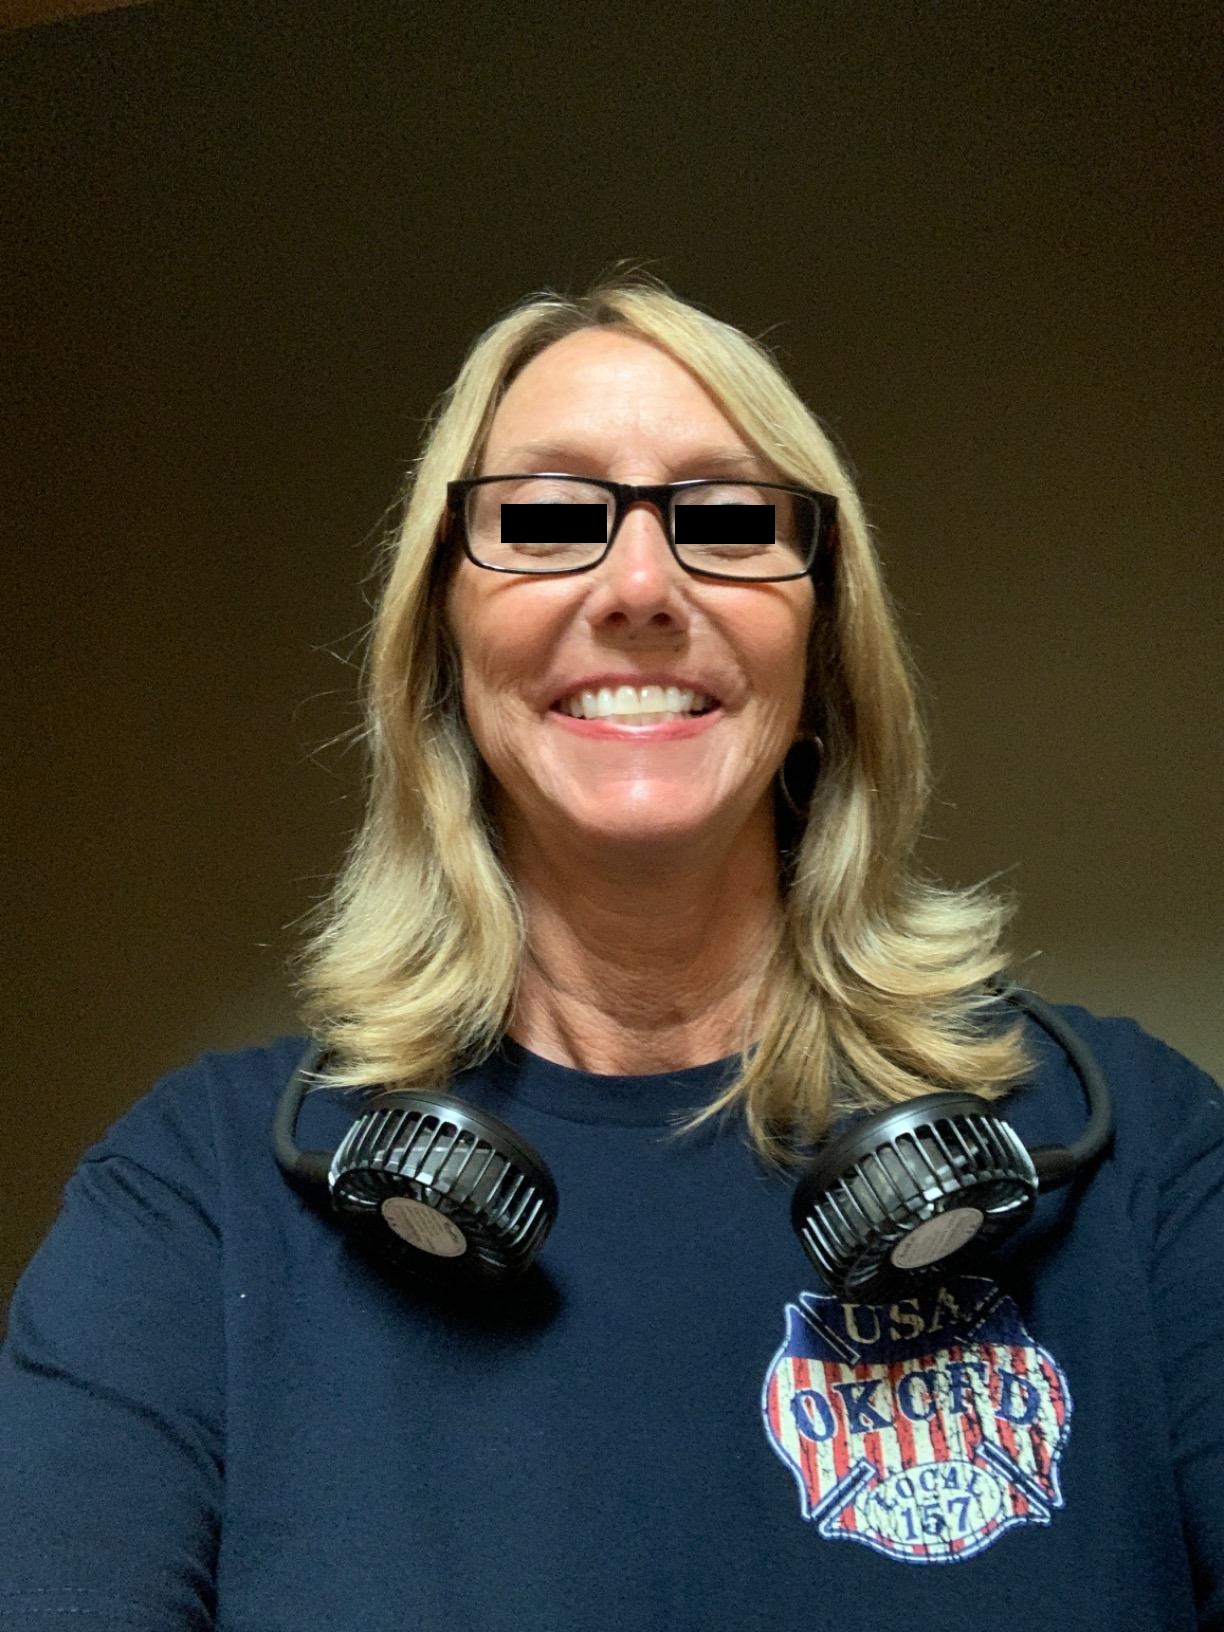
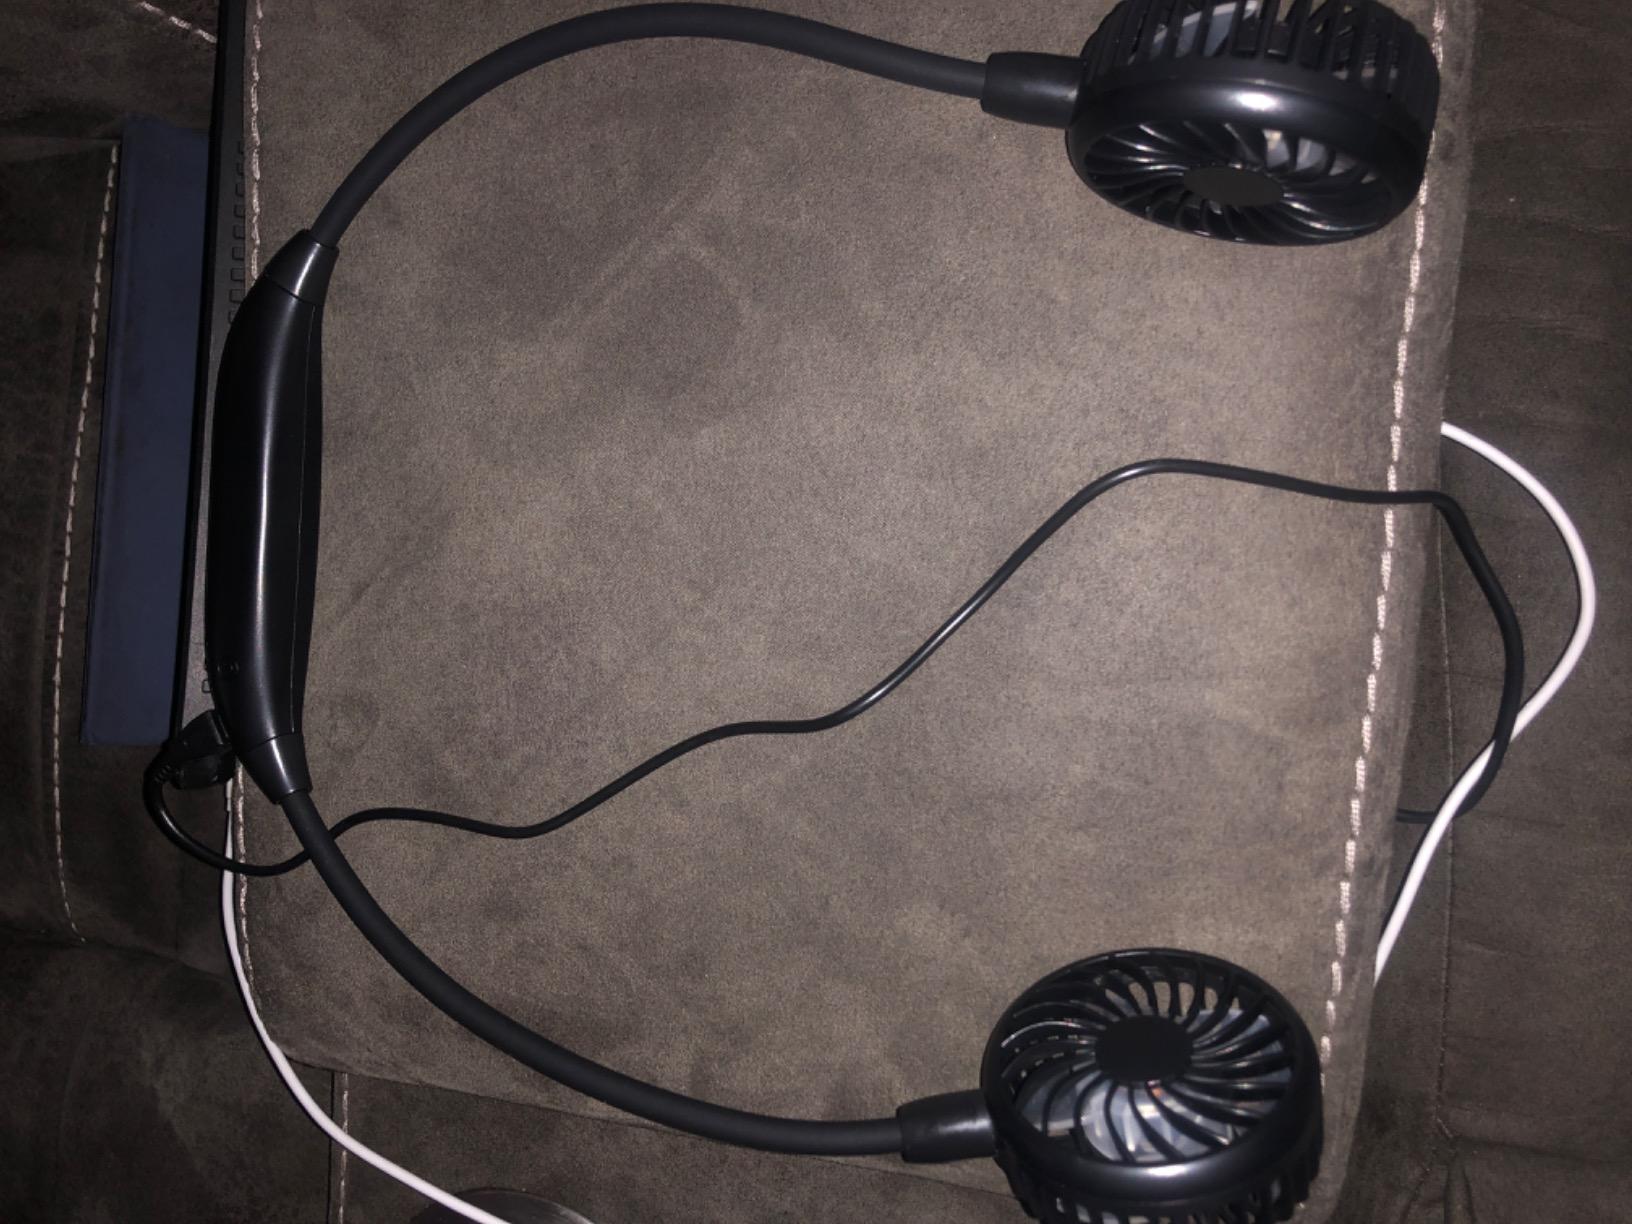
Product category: fan
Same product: yes